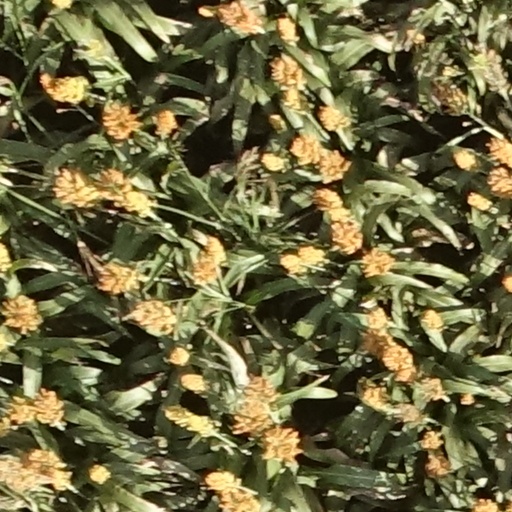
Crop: sorghum